Johan Vonlanthen

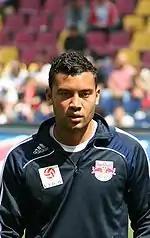
Vonlanthen at Salzburg

At the start of the 2006–07 season, Vonlanthen transferred to Red Bull Salzburg in the Austrian Bundesliga.